Kantokuen

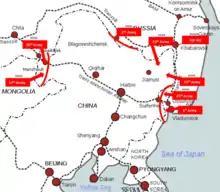
Outline of the Soviet operational plan in the event of war, early 1942

The Soviet Union asserted that its military planning against Japan during the 1930s and early 1940s was defensive in nature, intended primarily to preserve its control over the Russian Far East and communist Mongolia. The means to that end, however, would not be completely passive. Even after the German invasion and well into 1942, Stavka advocated for an all-out defense of the border zone and heavy counterattacks all along the front, with the objective of preventing the IJA from seizing any Soviet territory and throwing it back into Manchuria. Although the aggressive language used by Boris Shaposhnikov in 1938 concerning "decisive action" in northern Manchuria after 45 days had by 1941 been moderated to simply "destroying the first echelon" of invaders and "creating a situation of stability," the Red Army never totally gave up limited offensive goals. The Japanese assessed that the lack of traversable terrain between the Manchurian border and the Pacific Ocean combined with the vulnerability of the Trans-Siberian Railway in the Amur and Primorye regions compelled them to take such a stance, despite investing considerable resources to fortify the area for defensive warfare.